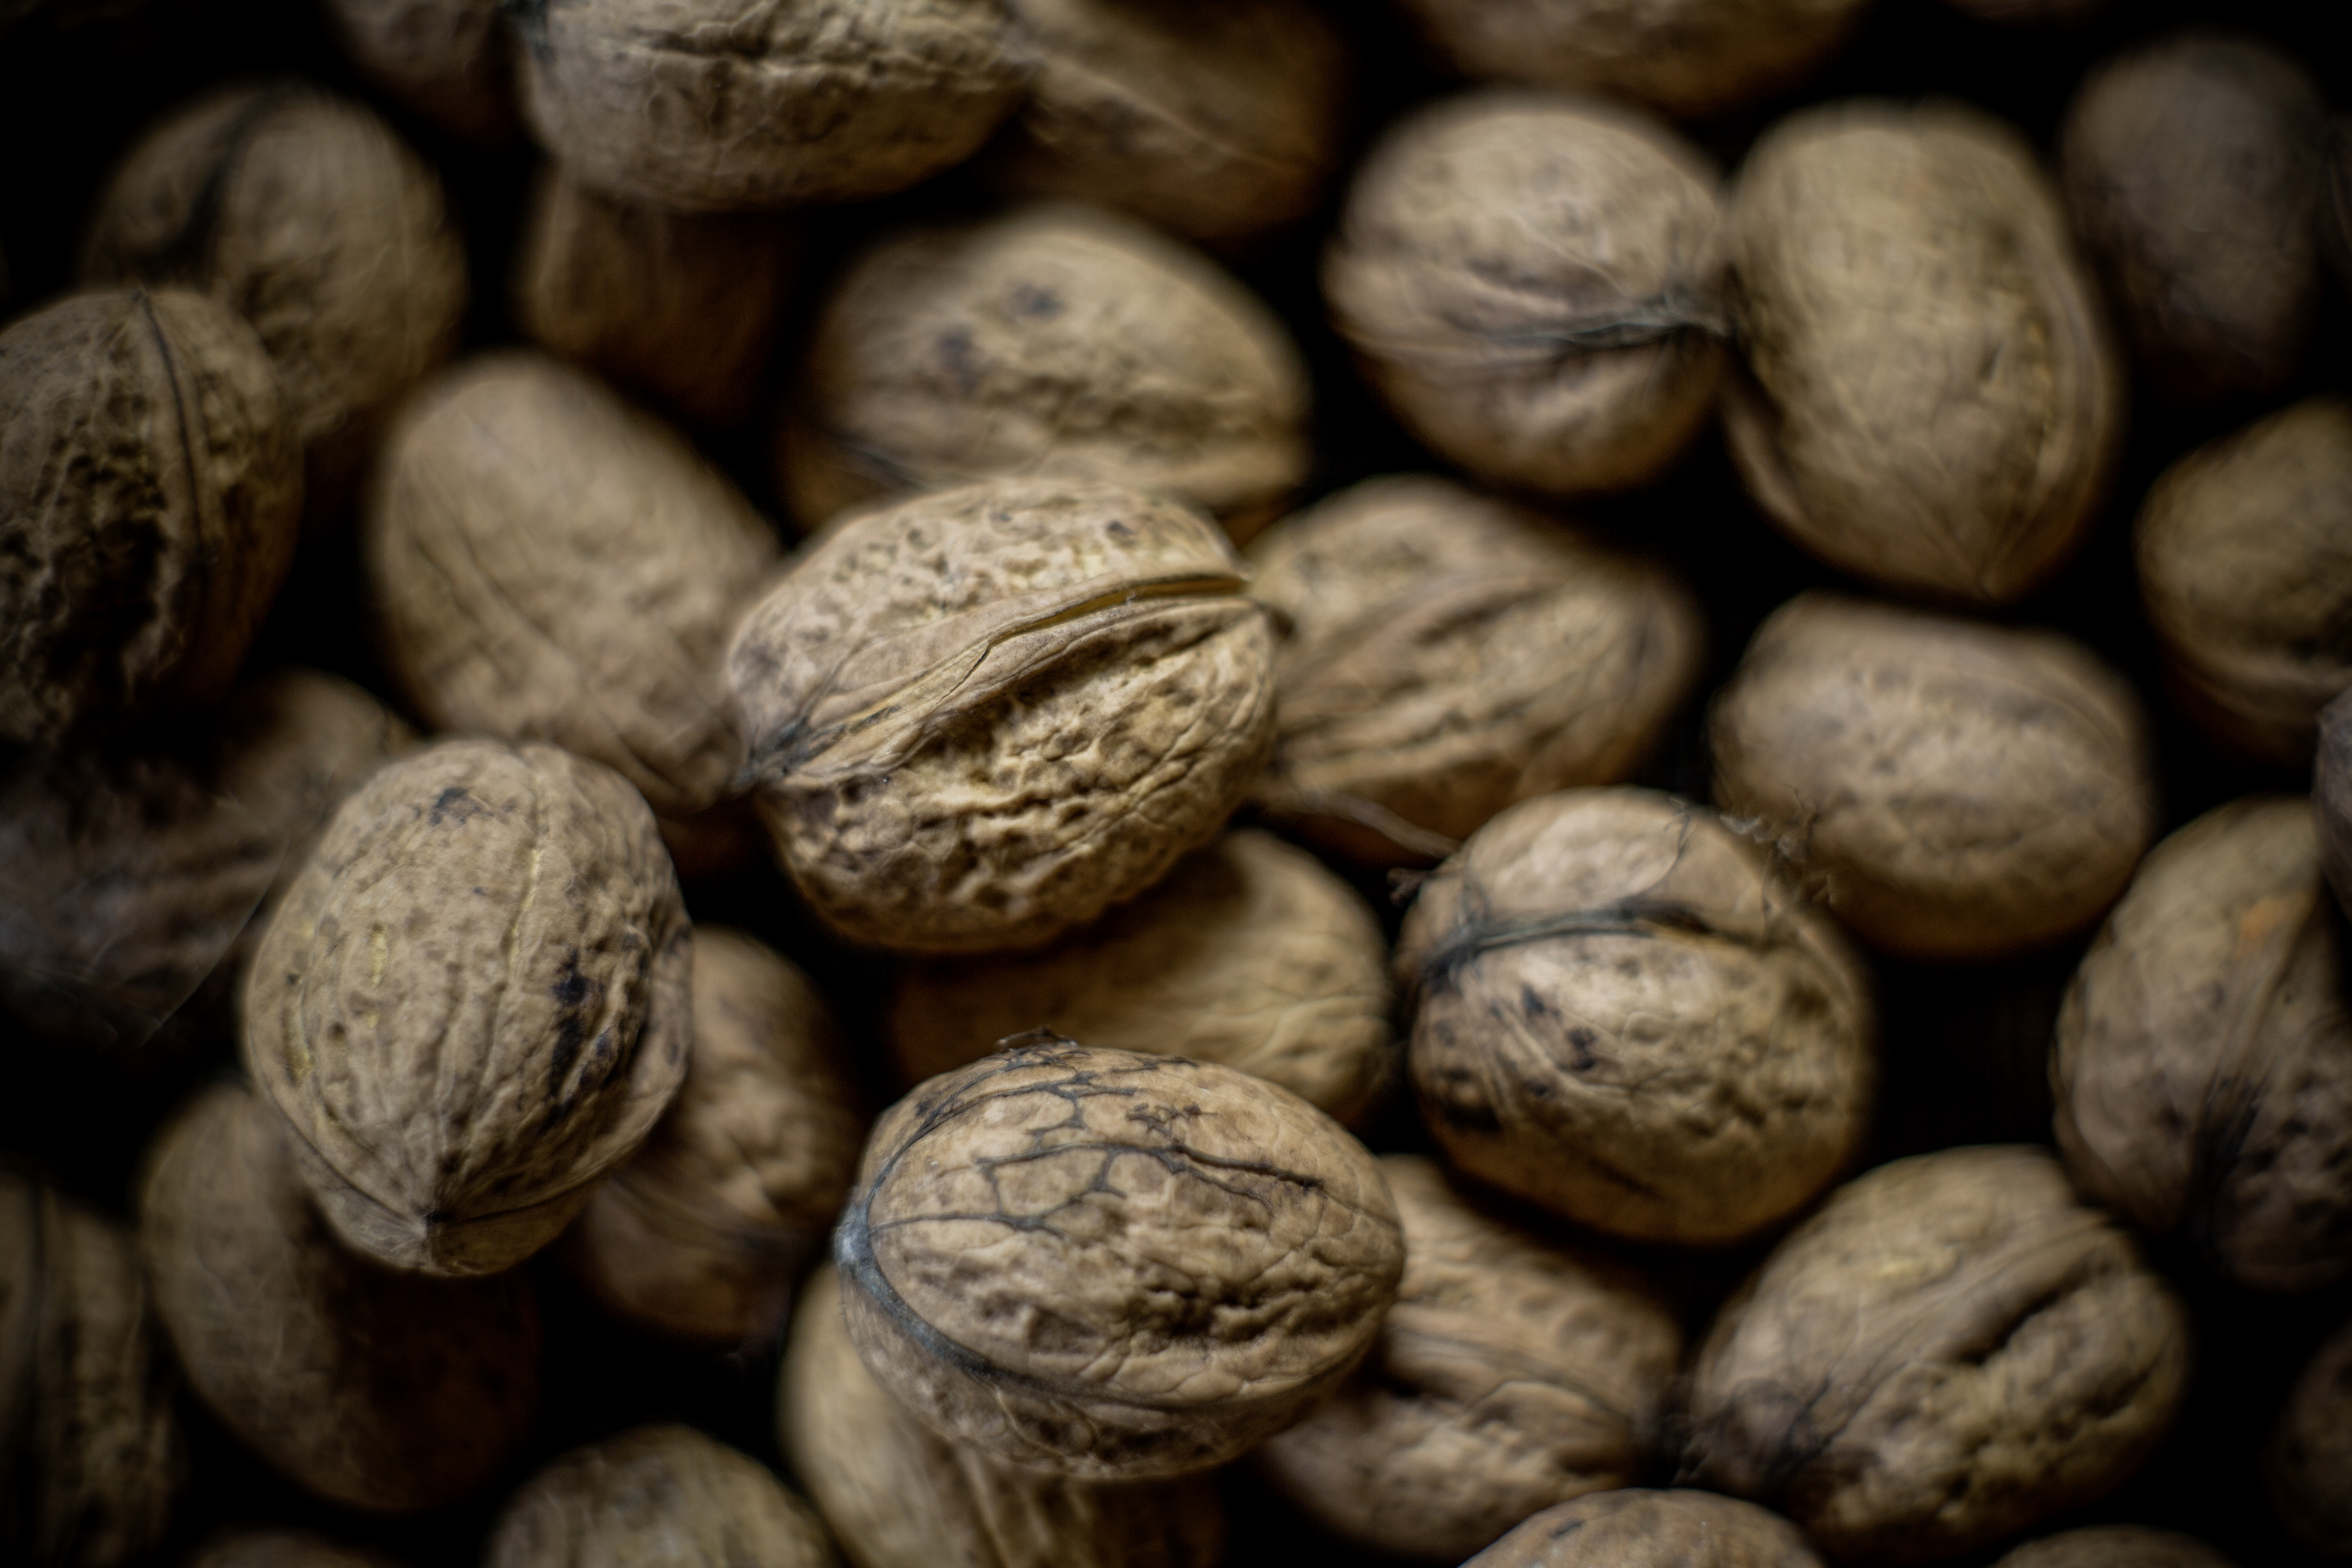
food, produce, brown, drink, nut, close up, caffeine, nutshell, cocoa bean, nuts seeds, royalty free images, walnuta